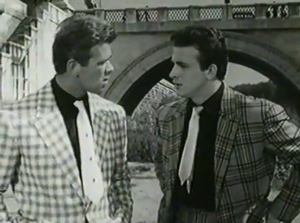
Pauvres mais beaux est un film italien de comédie réalisé par Dino Risi en Italie en 1956, sorti aux États-Unis le 1ᵉʳ janvier 1957 et en France en août 1959.